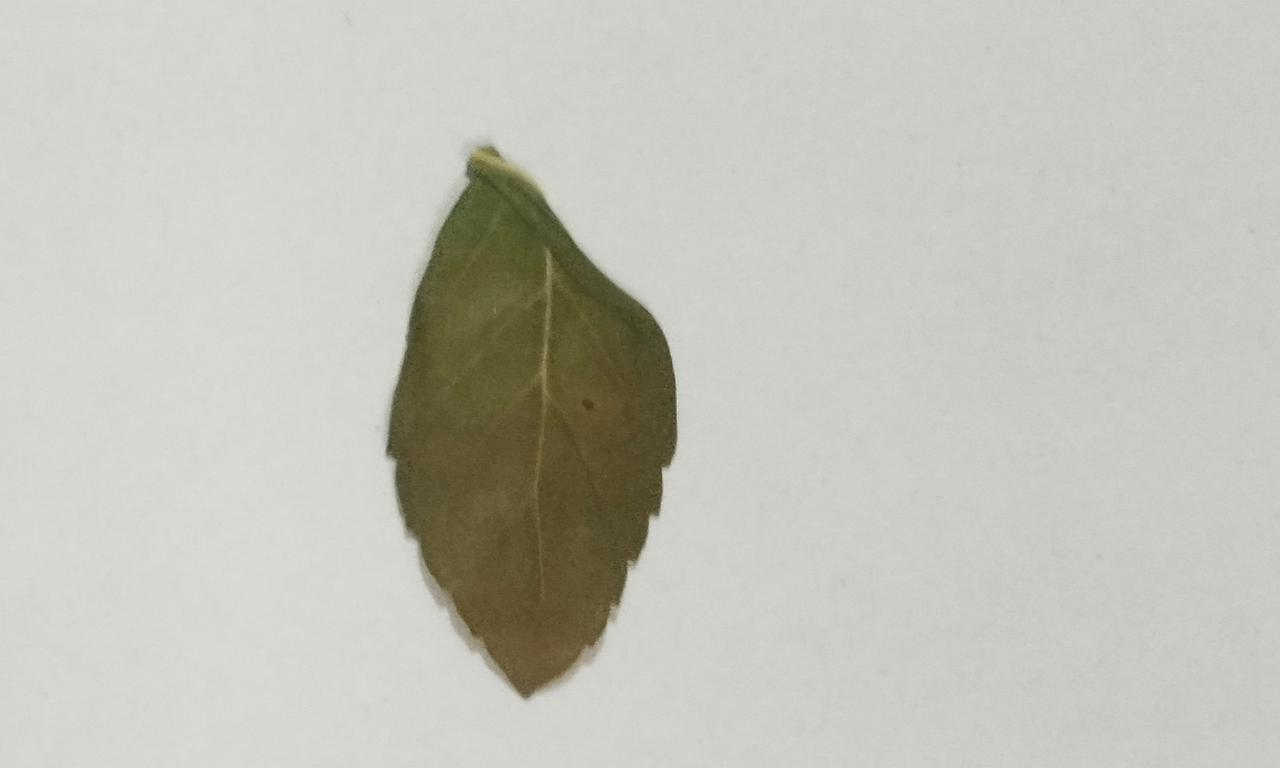
Label: Dried